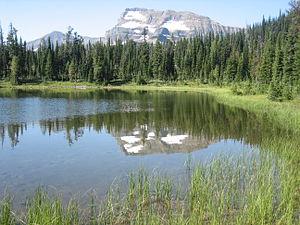
Le parc national des Lacs-Waterton est un parc national du Canada situé à l'extrême sud-ouest de l'Alberta à environ 270 km au sud de Calgary.